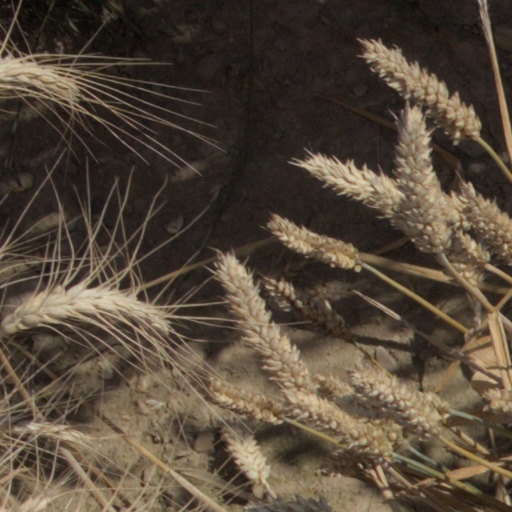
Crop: wheat